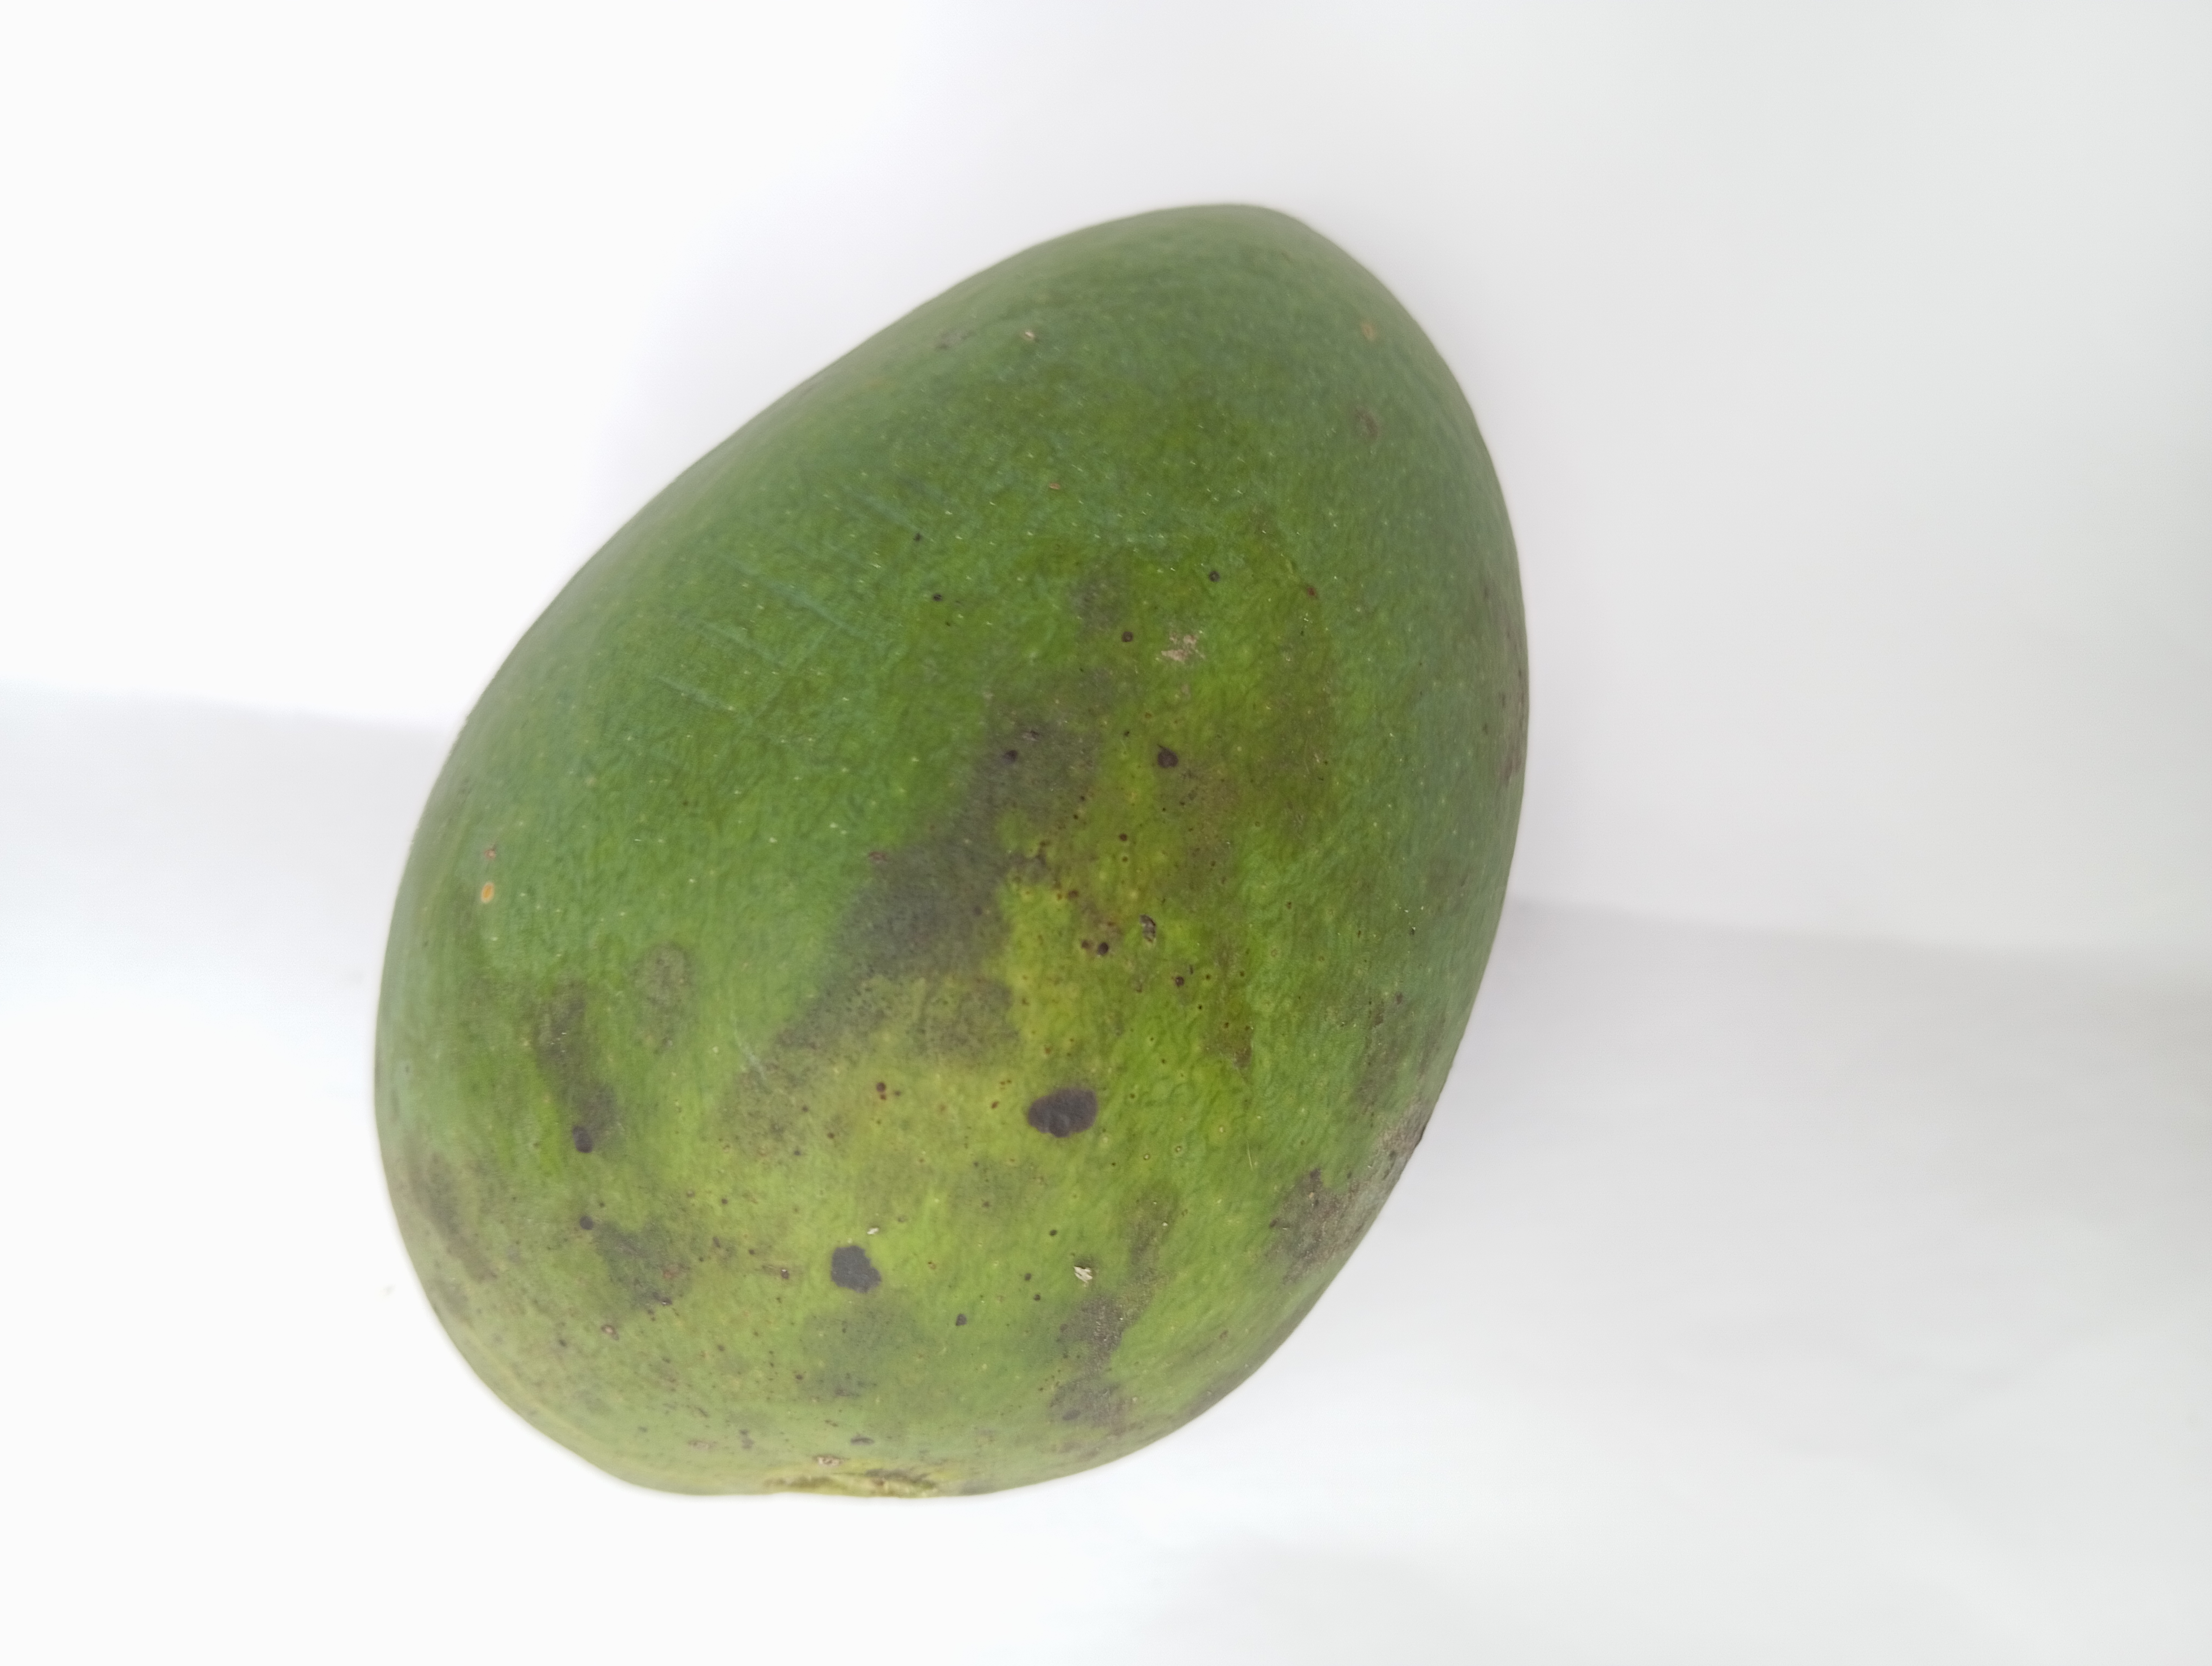
Mango variety: Harivanga